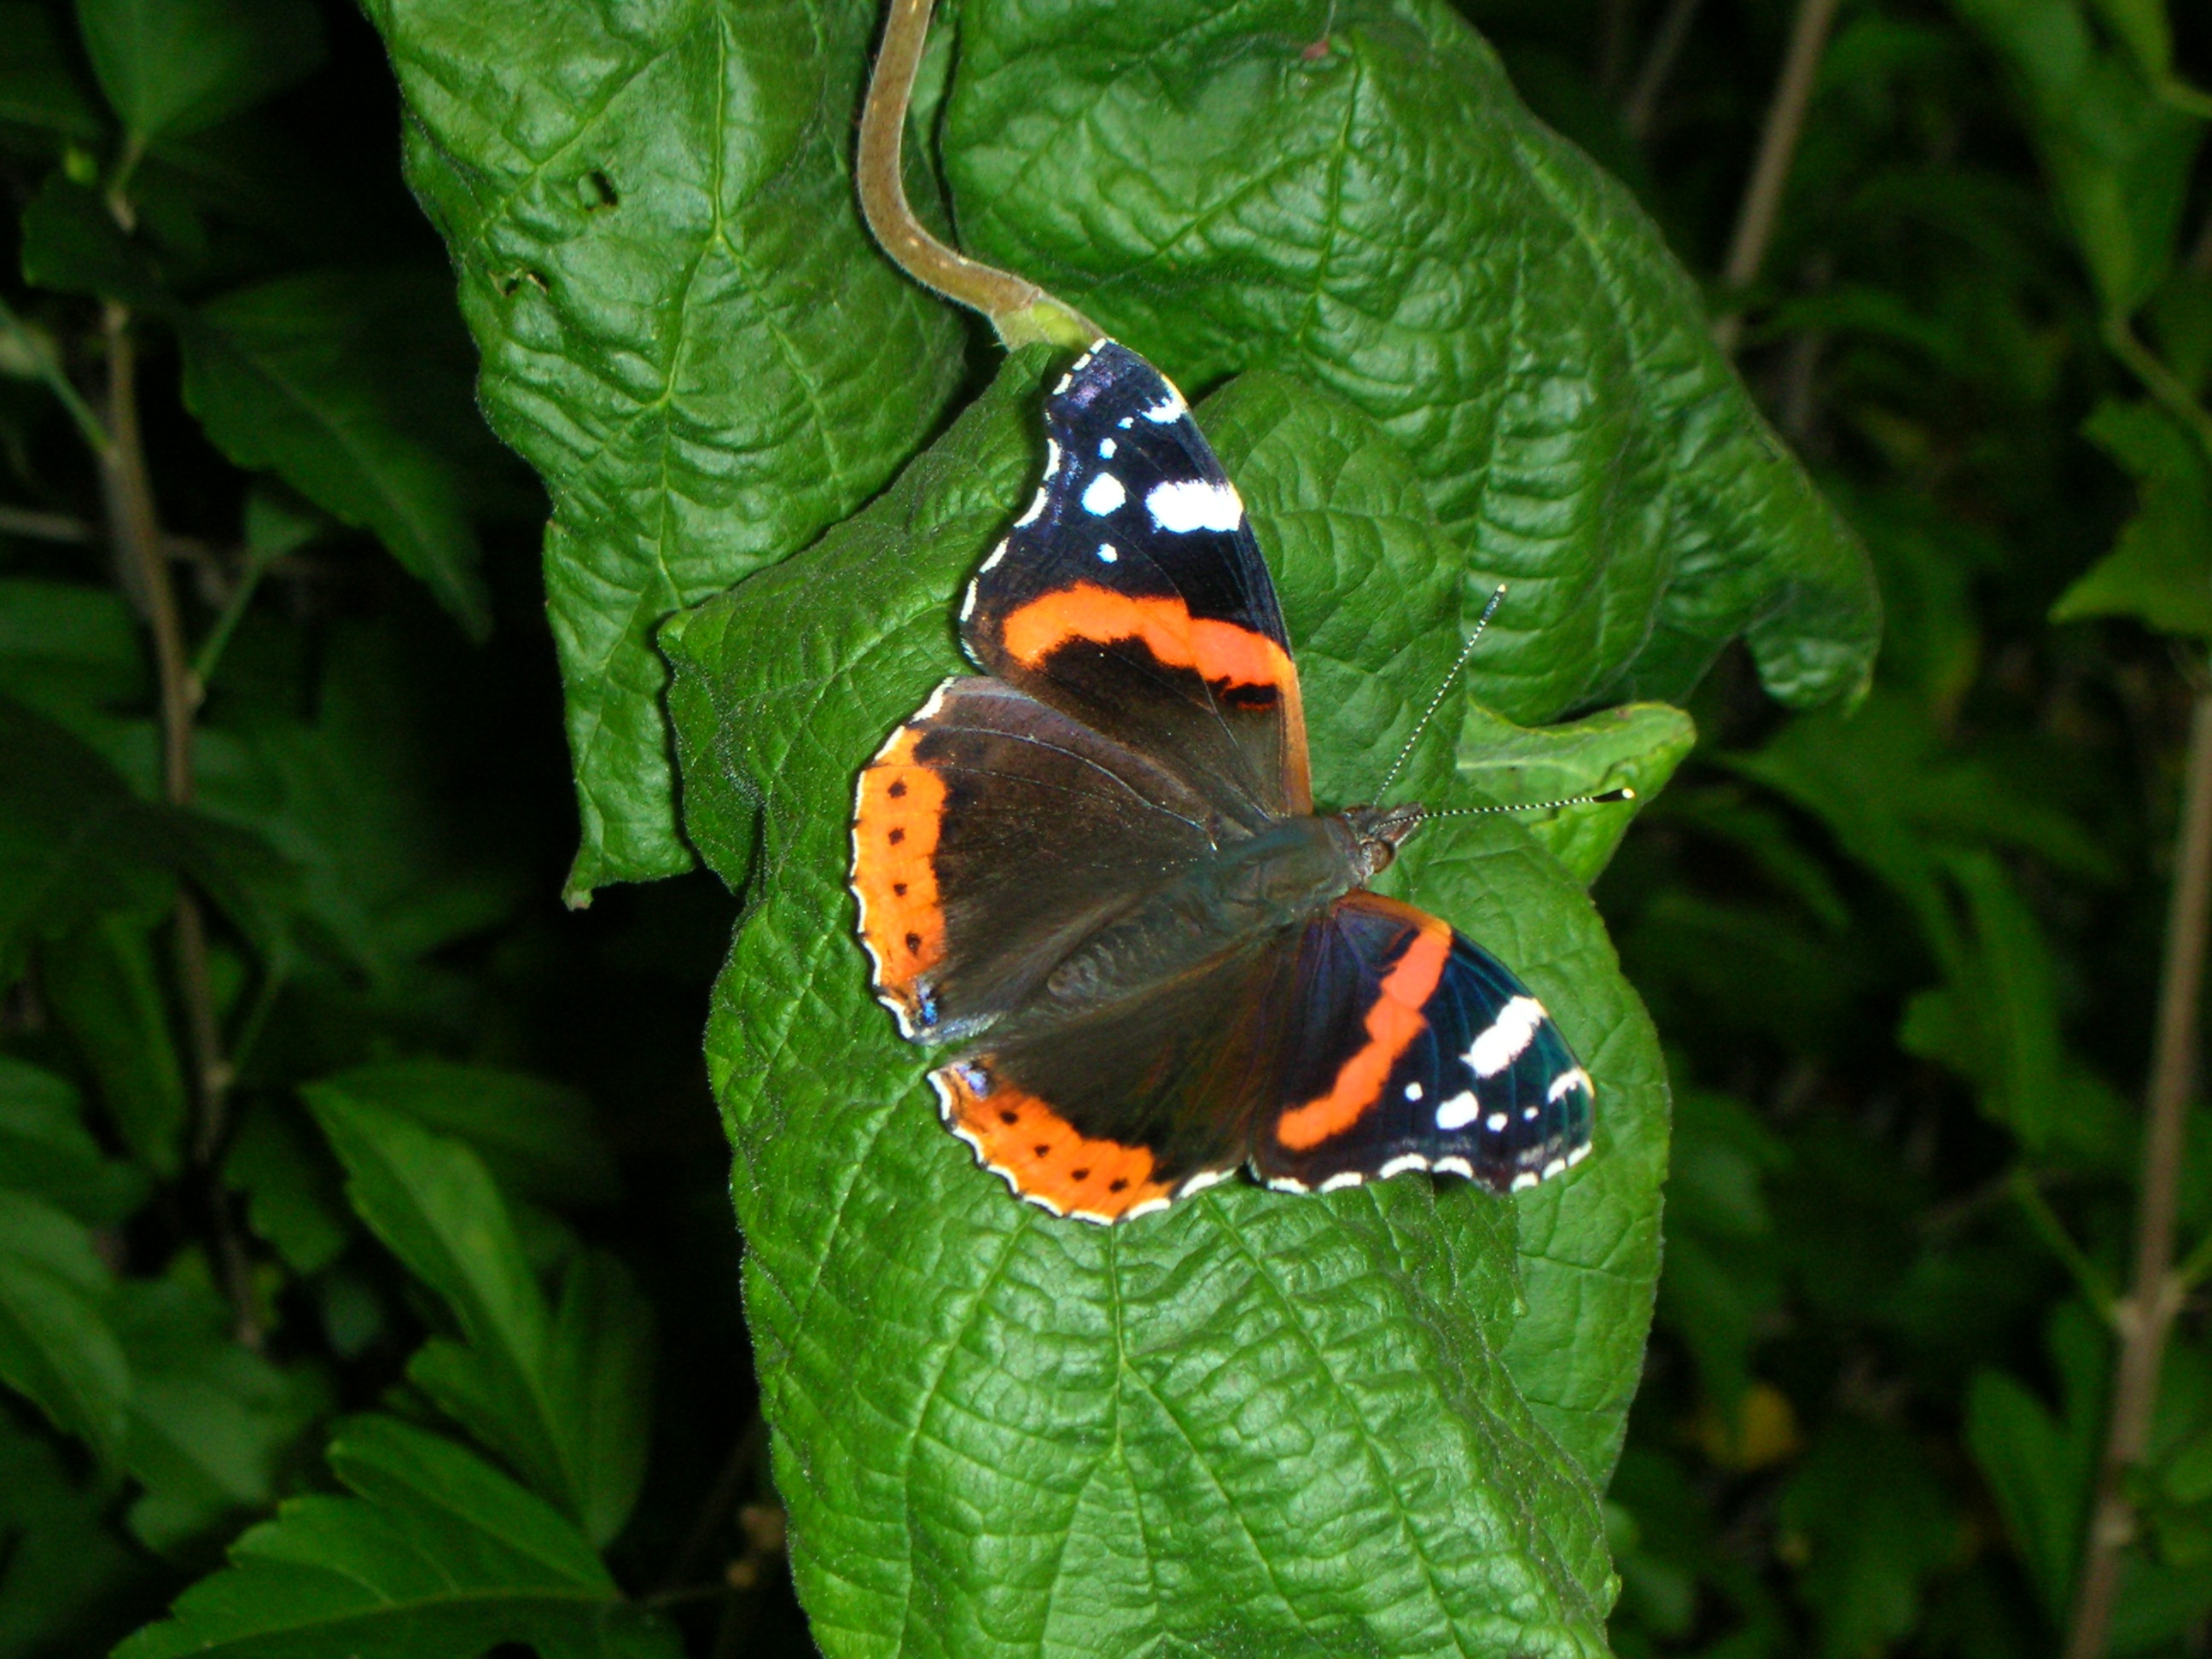
nature, leaf, flower, wildlife, green, jungle, insect, botany, butterfly, fauna, invertebrate, admiral, macro photography, arthropod, wings open, moths and butterflies, true bugs